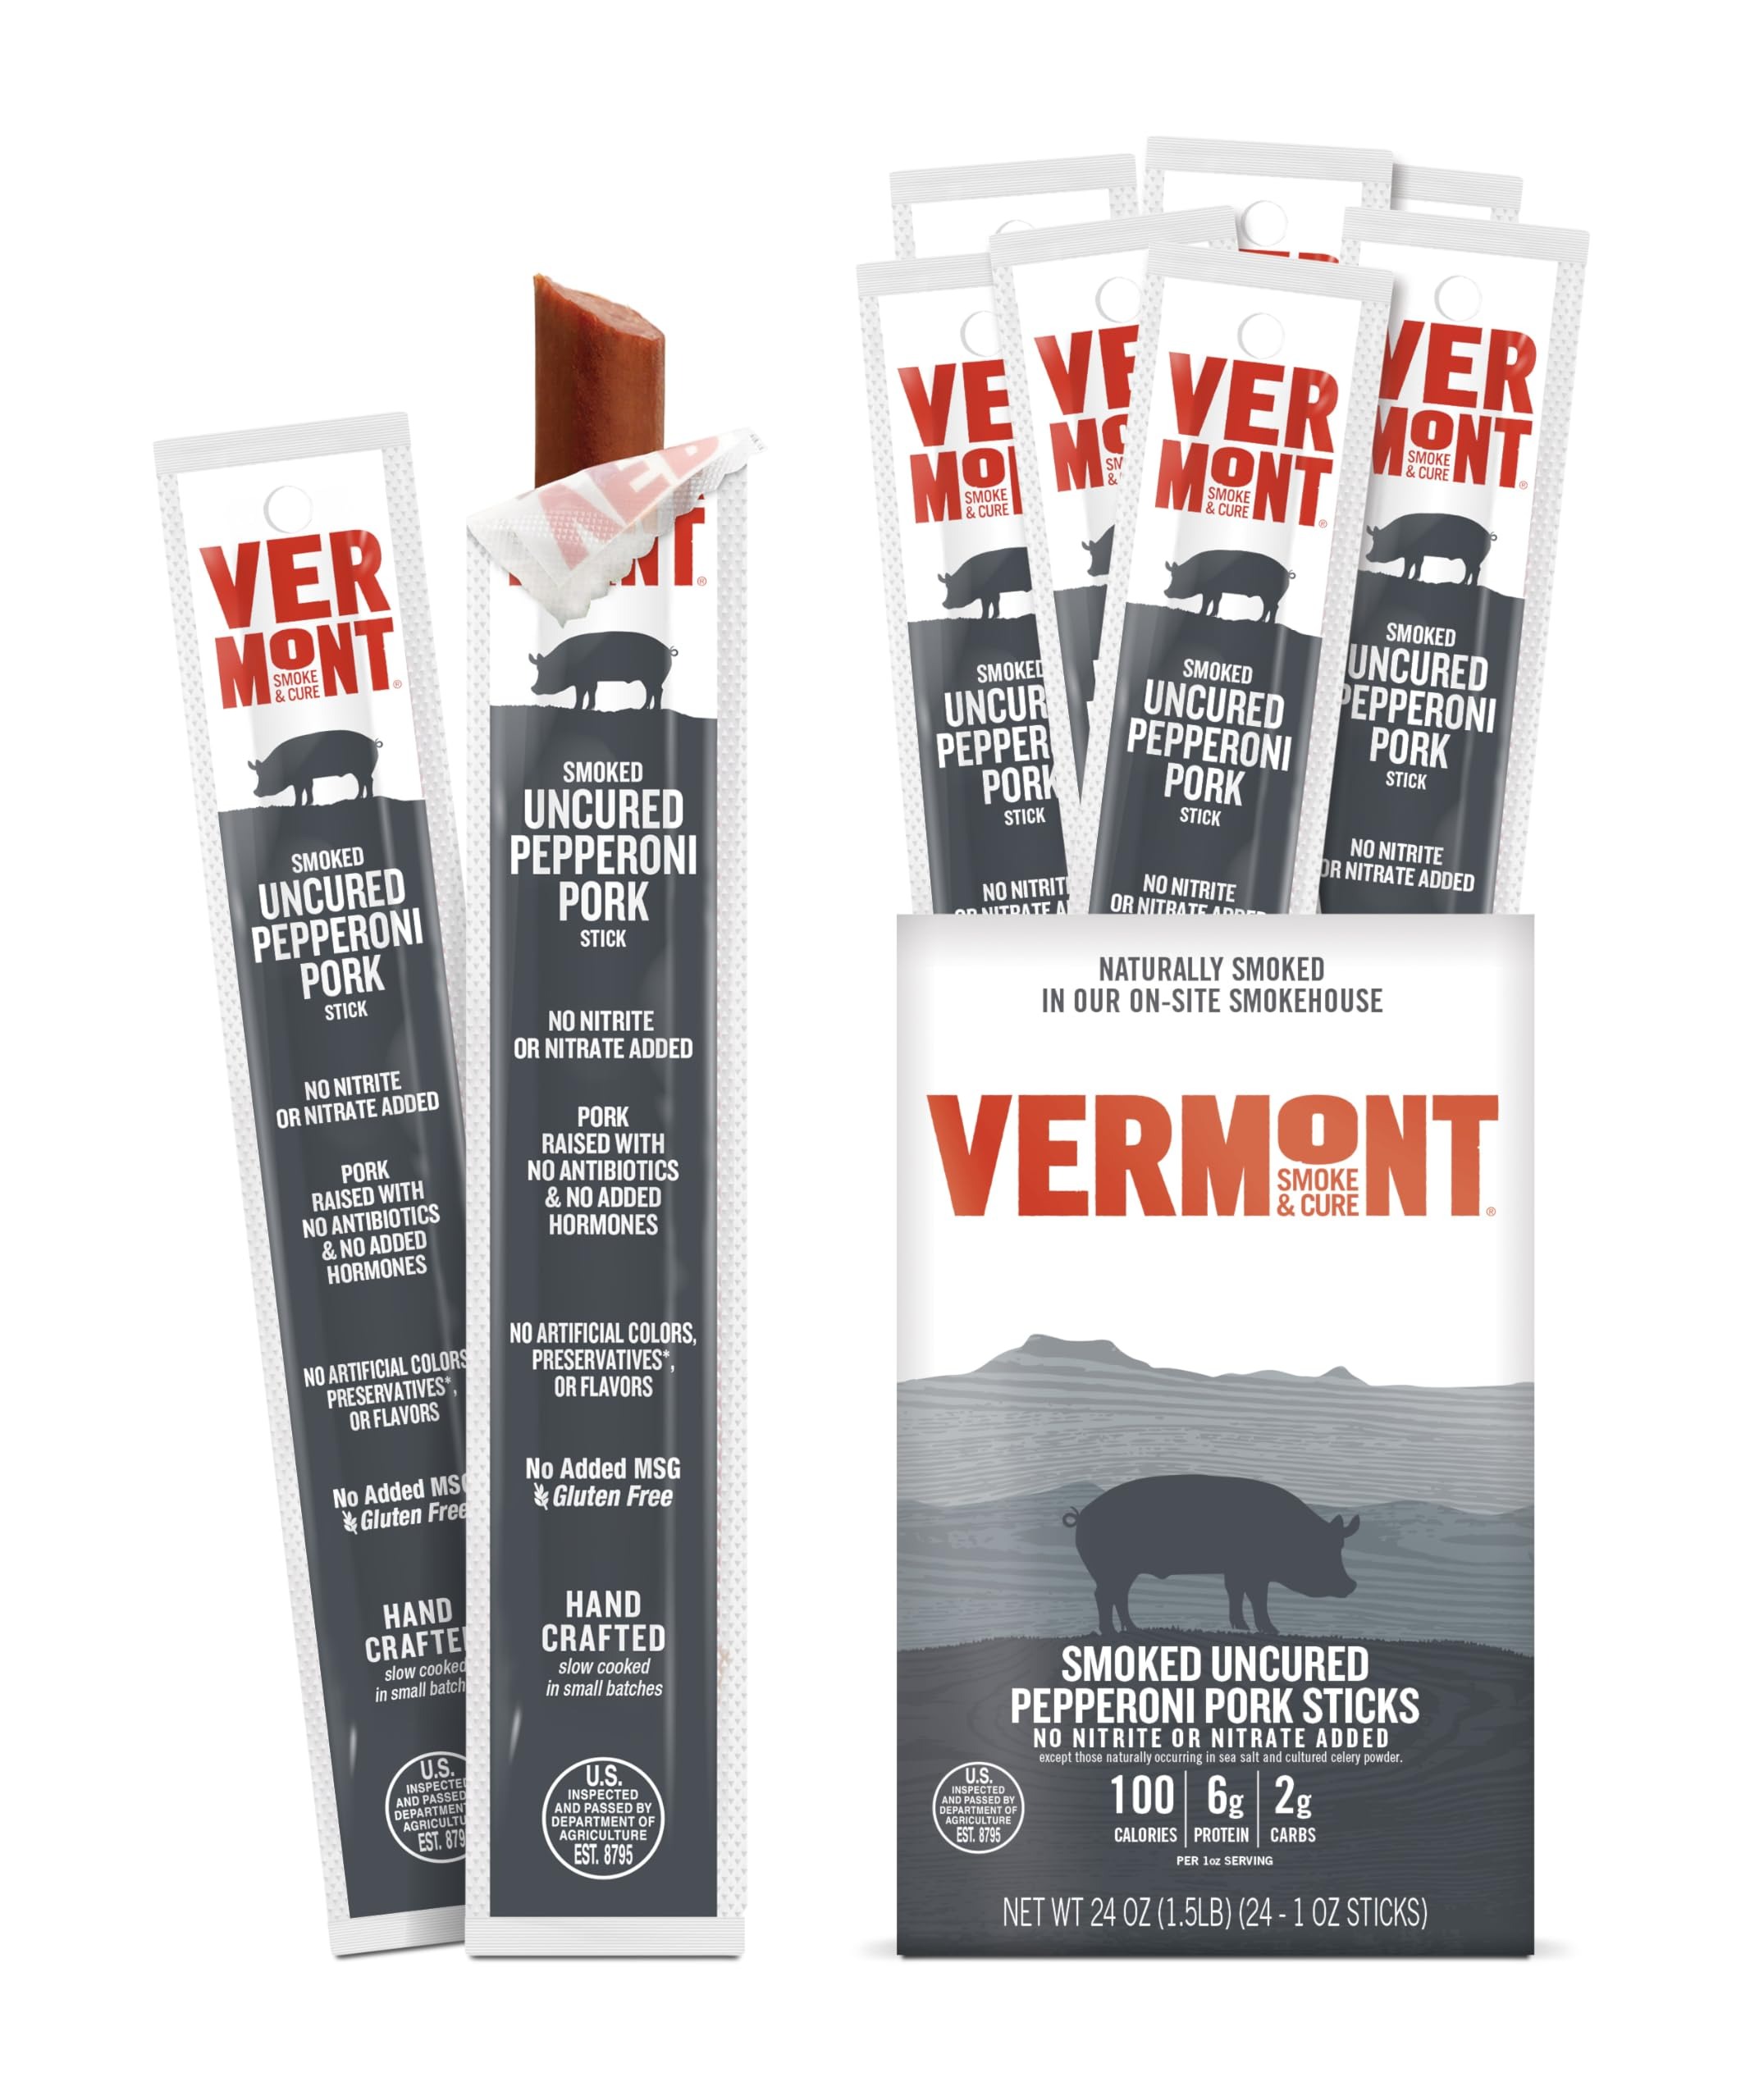
Item Name: Snack Sticks by Vermont Smoke & Cure – Pork Pepperoni – Maple Smoked – Healthy Meat Protein – 1oz Jerky Stick – 24 count carton
Bullet Point 1: Individually wrapped snack sticks for easy on the go protein snacking.
Bullet Point 2: Sticks are made from animals raised without antibiotics or hormones for a pure and hearty flavor.
Bullet Point 3: Hand crafted, slow cooked in small batches in our onsite smokehouse.
Bullet Point 4: No artificial colors, preservatives*, or flavors *to preserve quality. No added MSG, Gluten Free
Bullet Point 5: Perfect solo or paired with cheese, our Uncured Pork Pepperoni stick blends paprika, fennel, garlic and red pepper flakes for a smoky, spicy pepperoni taste.
Value: 24.0
Unit: Ounce

Price: 41.79